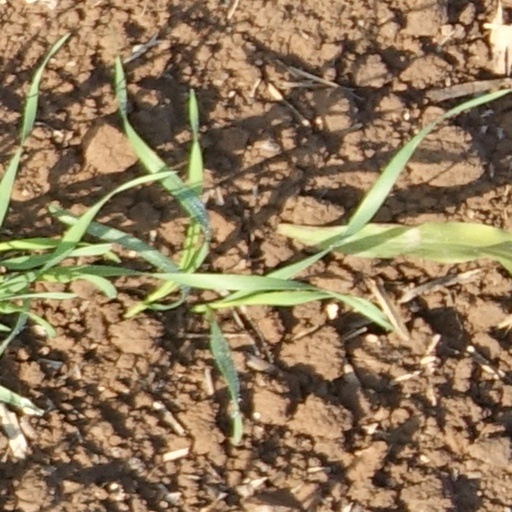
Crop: wheat